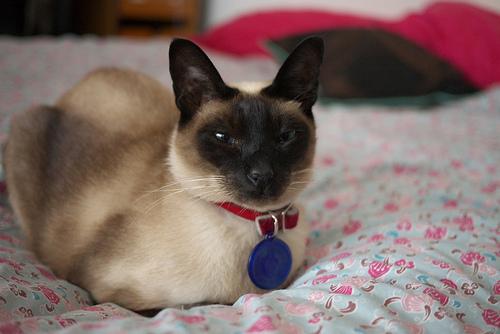
Breed: Siamese